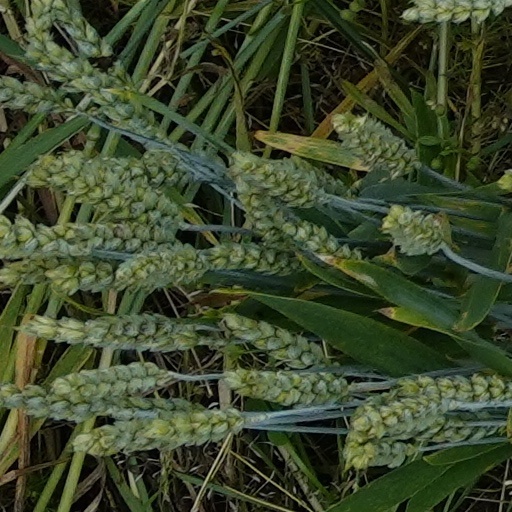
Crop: wheat